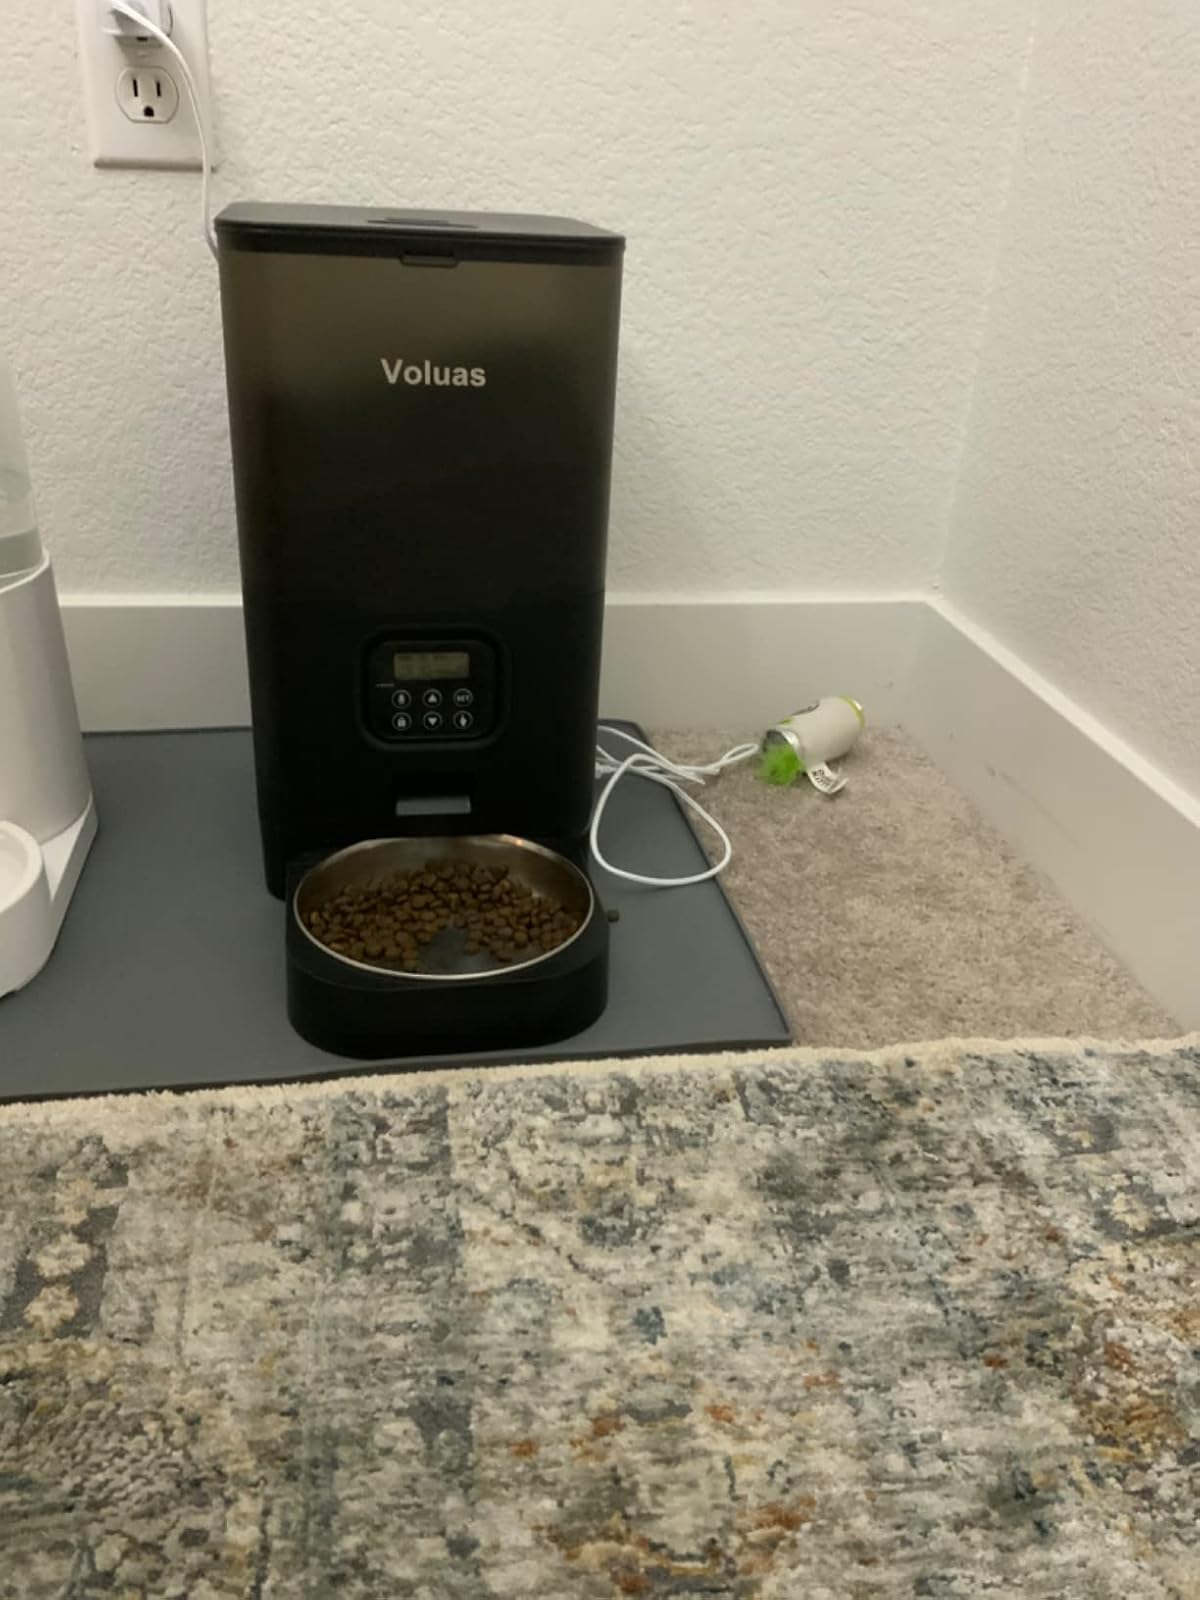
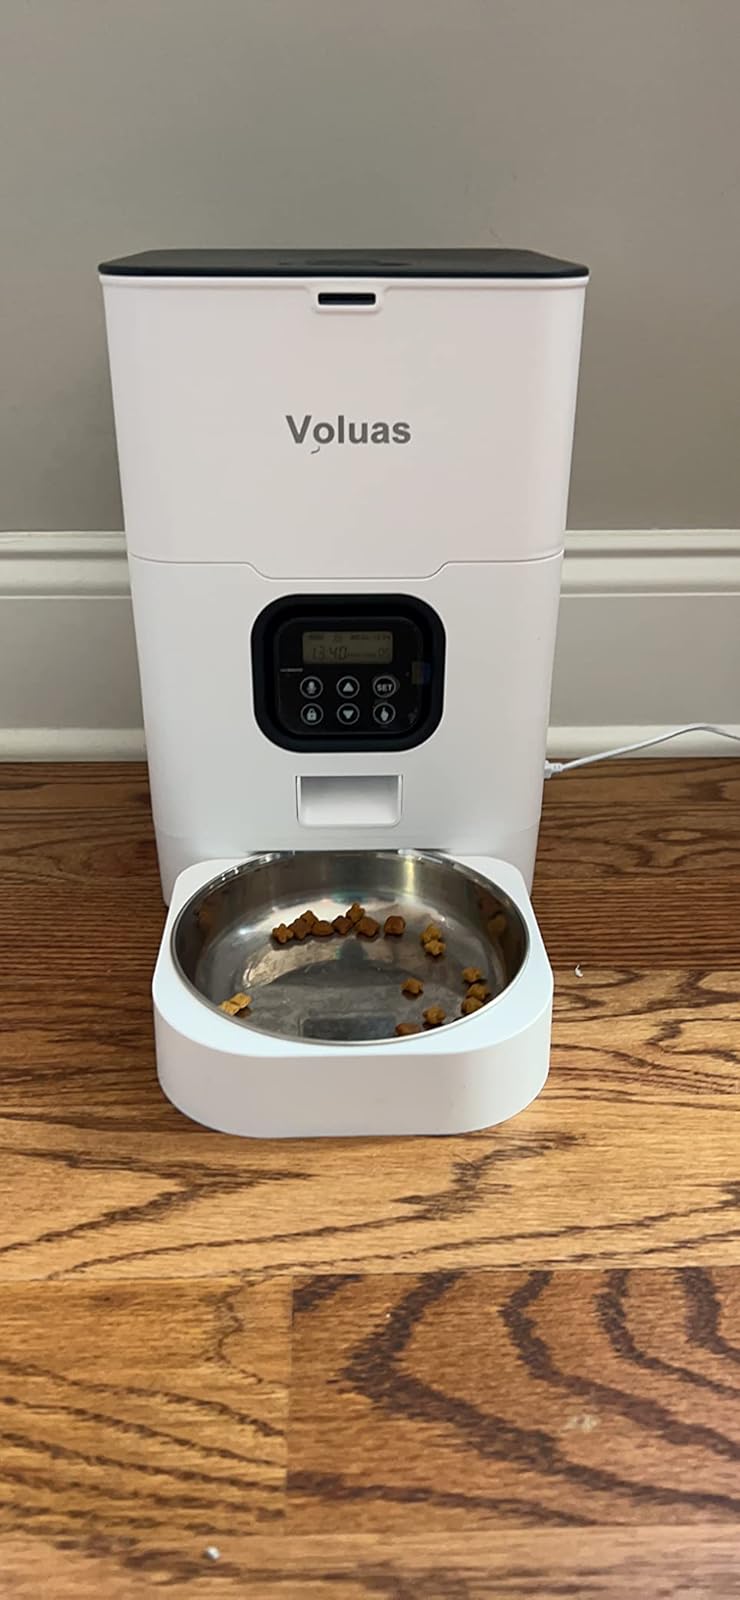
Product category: items_feeder
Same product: no